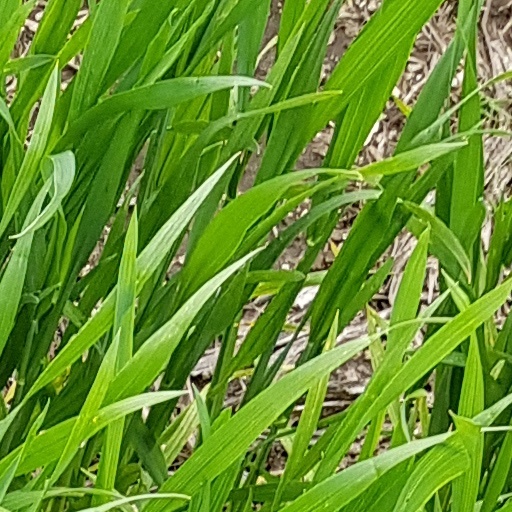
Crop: wheat